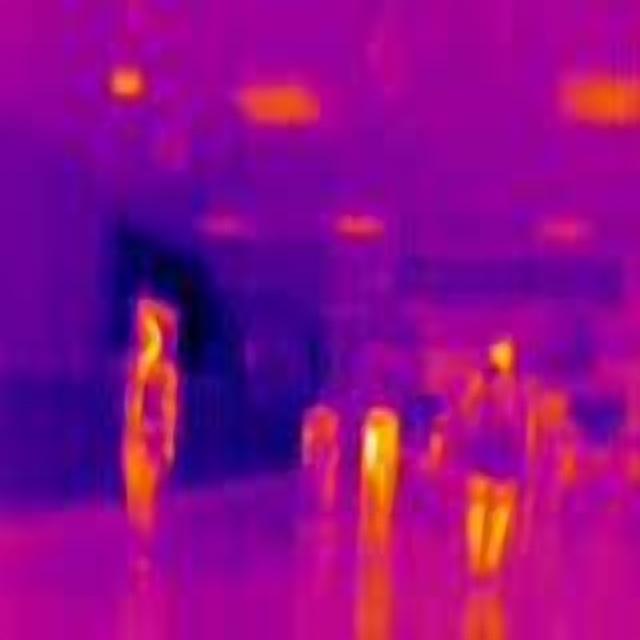
Detected objects:
label: person
label: person